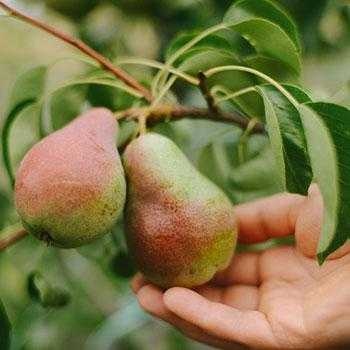
Label: Pear